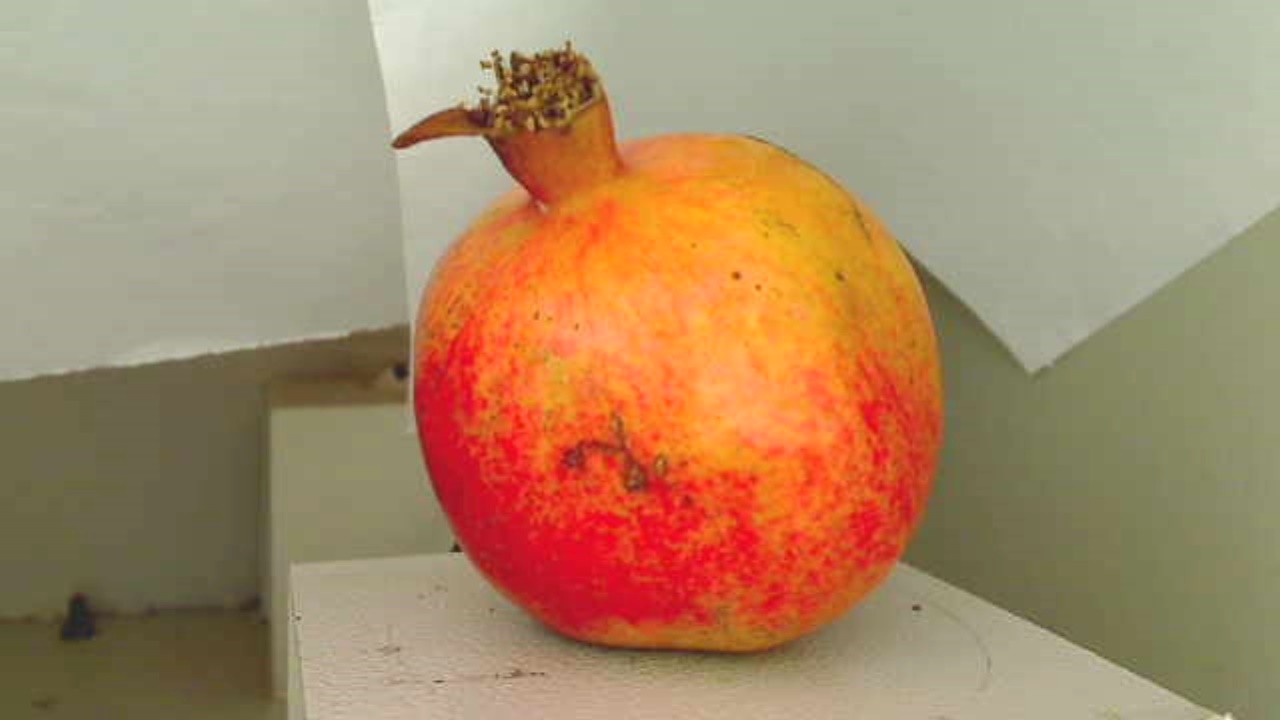
Grade: grade-3
Quality: quality-3